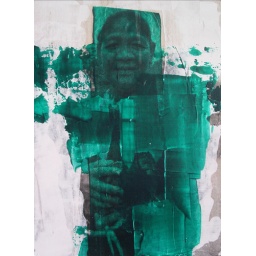
A woman holding a chicken in one of the hill tribes of Eastern Myanmar. (4.5 x 6&amp;quot;)